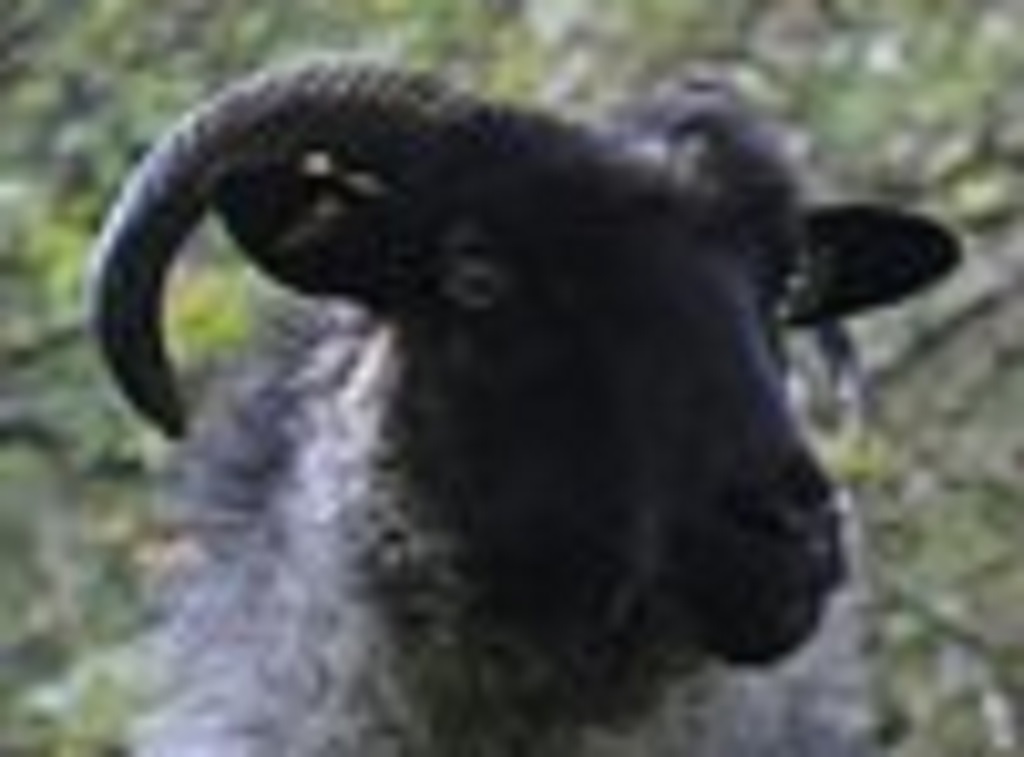
Label: no pain